Samuel Harrison (singer)

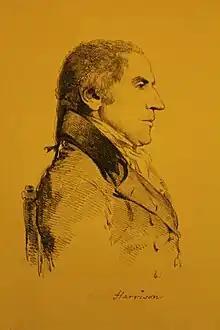
Samuel Harrison etched by William Daniell

Samuel Harrison (8 September 1760 – 25 June 1812) was an English singer. A tenor, he sang in notable concerts of the day, including the Concerts of Antient Music and the Three Choirs Festival.